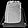
Label: Bag